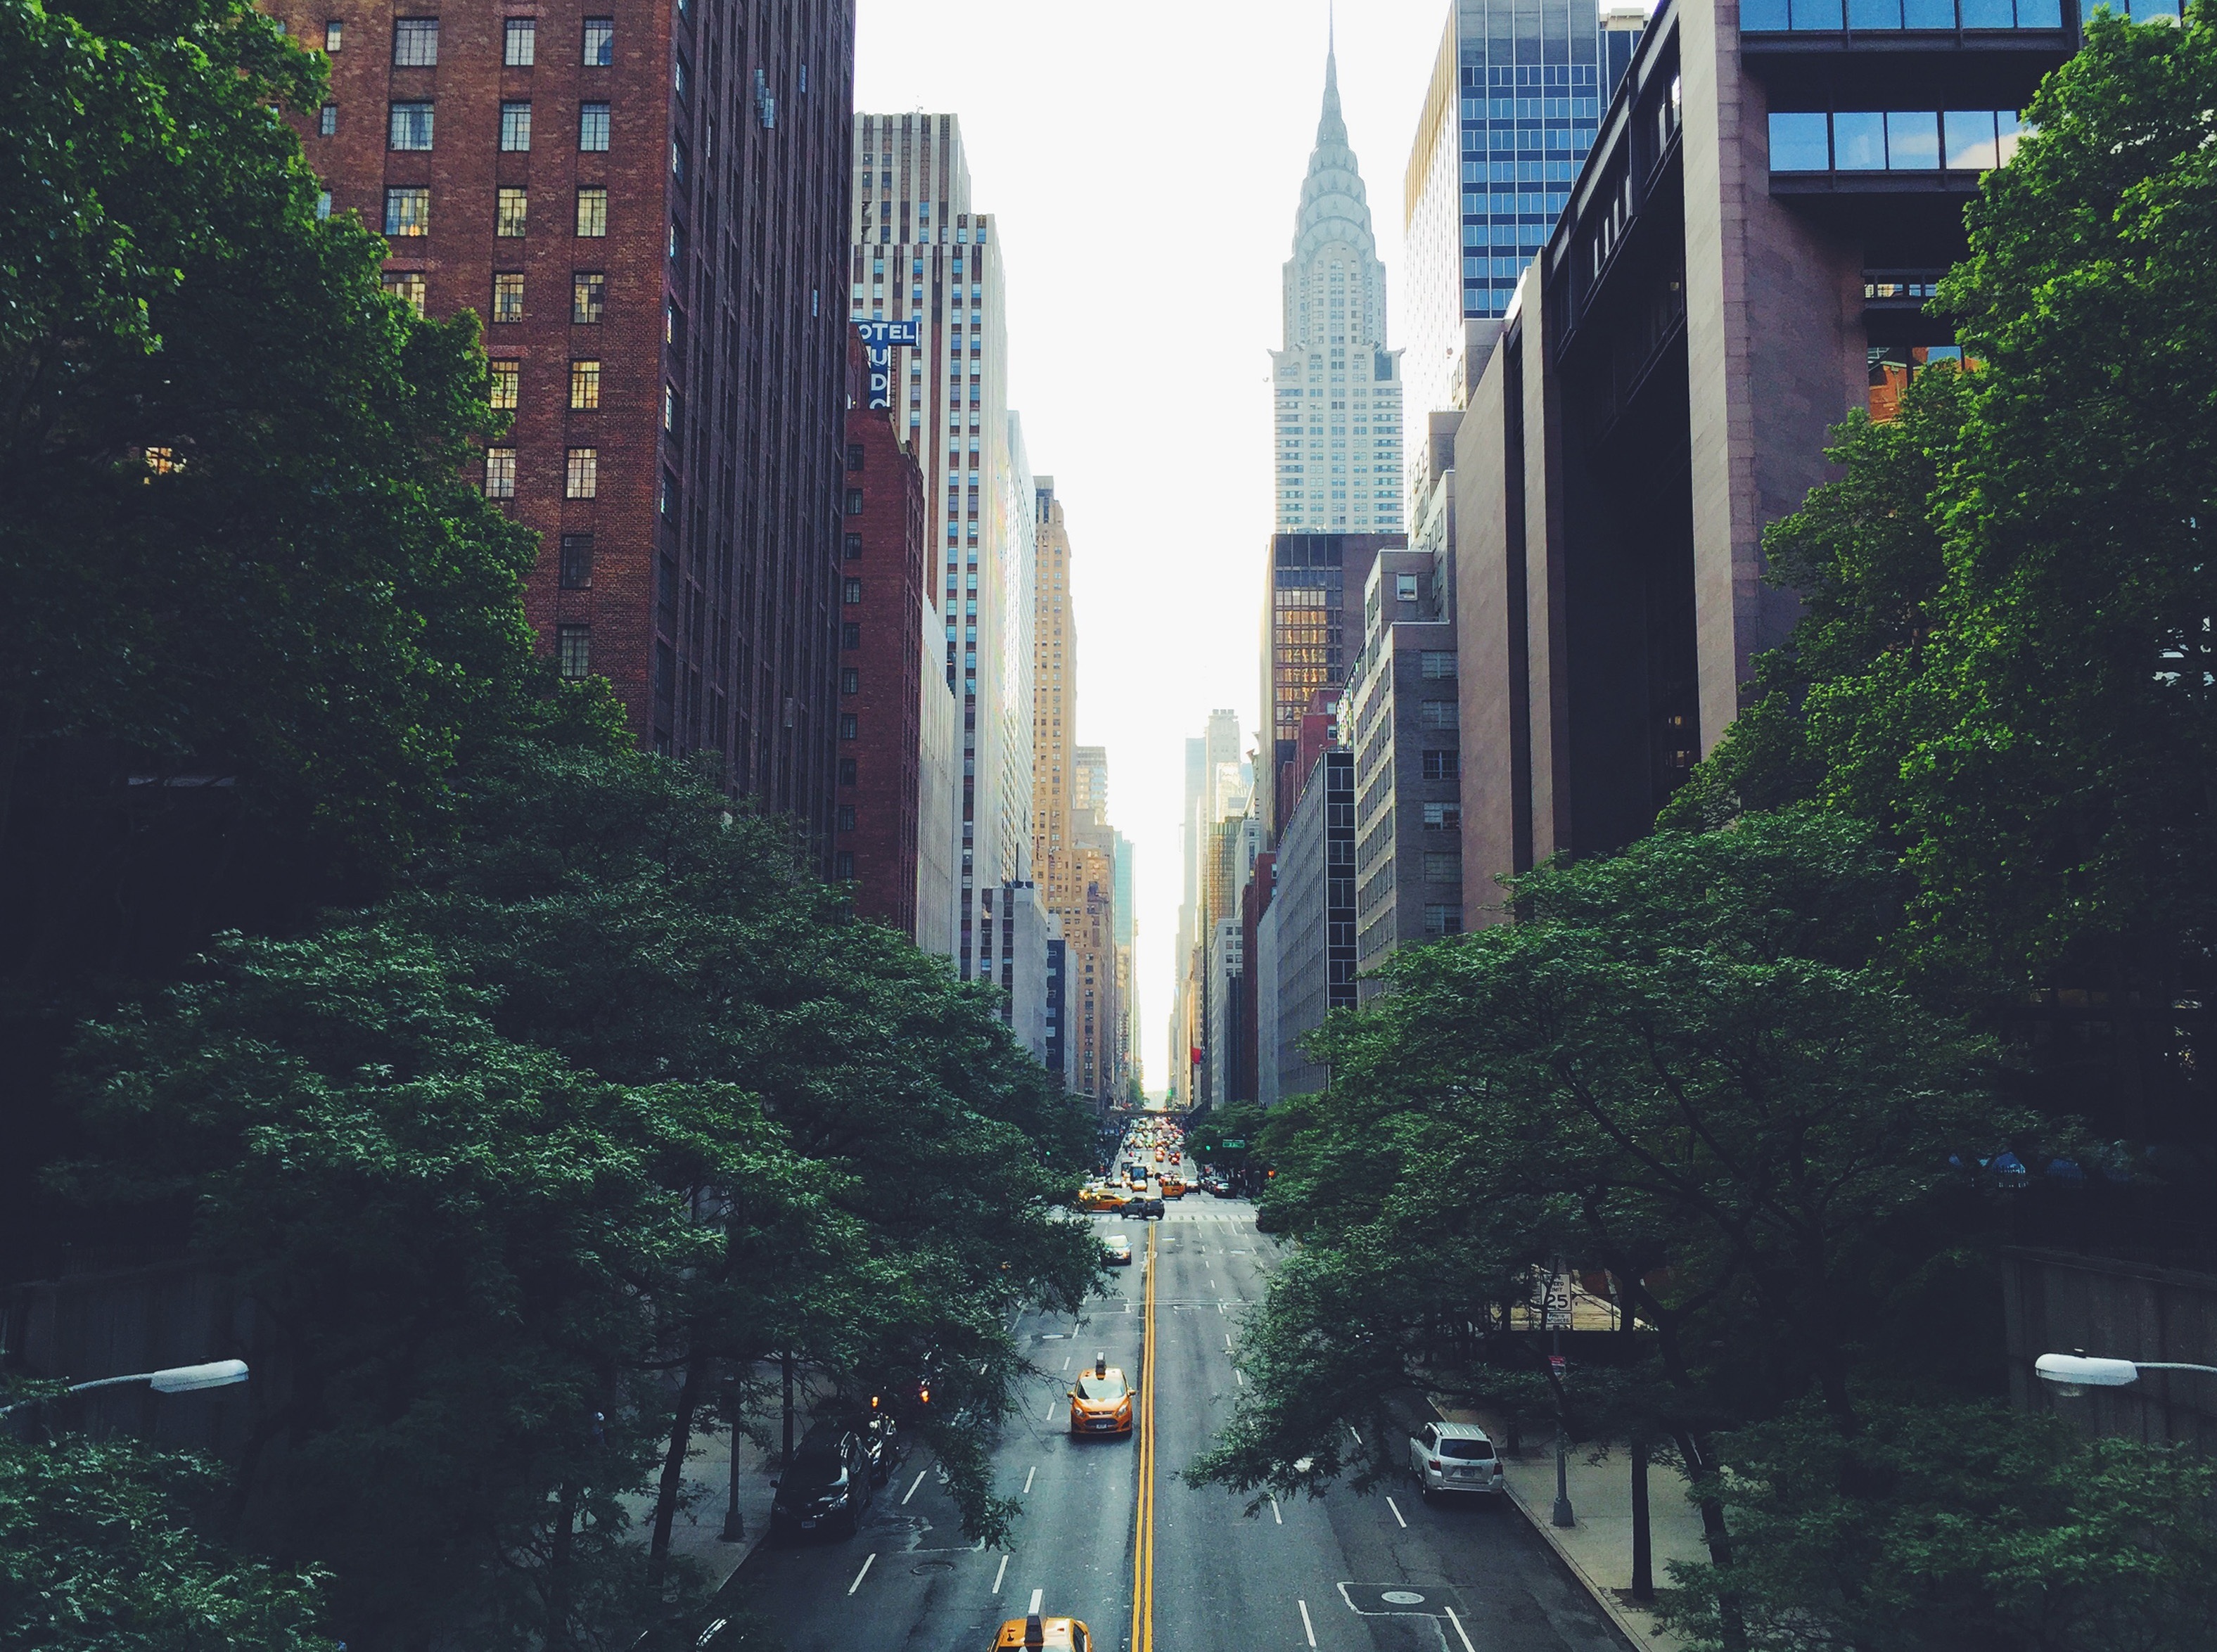
tree, architecture, structure, road, skyline, street, view, building, city, skyscraper, urban, new york, manhattan, cityscape, downtown, evening, reflection, high, tower, nyc, usa, landmark, metropolitan, lane, waterway, tower block, infrastructure, famous, chrysler building, metropolis, neighbourhood, urban area, residential area, human settlement, metropolitan area